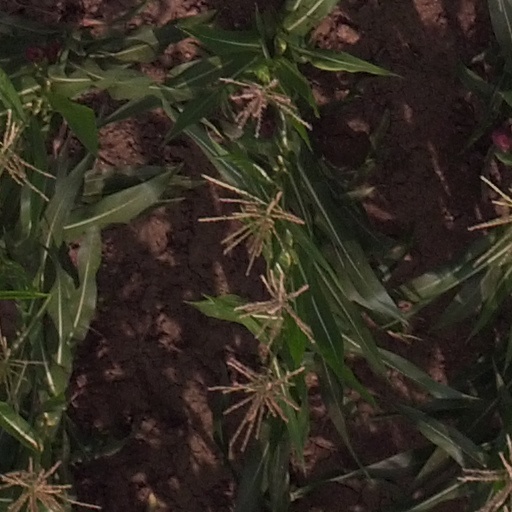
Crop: maize; corn